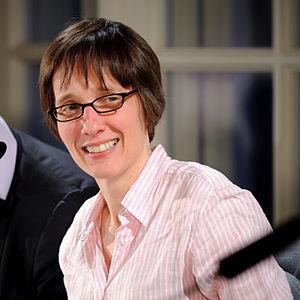
Alison Louise Kennedy, née le 22 octobre 1965 à Dundee est une écrivain écossaise de romans, nouvelles et récits basés sur des faits réels. Elle est connue pour le ton sombre qui caractérise ses ouvrages, mélangeant réalisme et fantastique, et pour l'approche sérieuse qu'elle a de ses sujets. Alison Kennedy vit aujourd'hui à Glasgow.